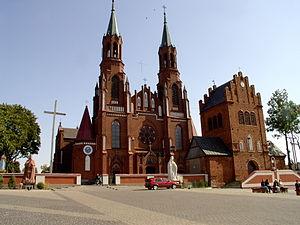
Myszyniec est une ville polonaise de la powiat d'Ostrołęka de la voïvodie de Mazovie dans le centre-est de la Pologne.